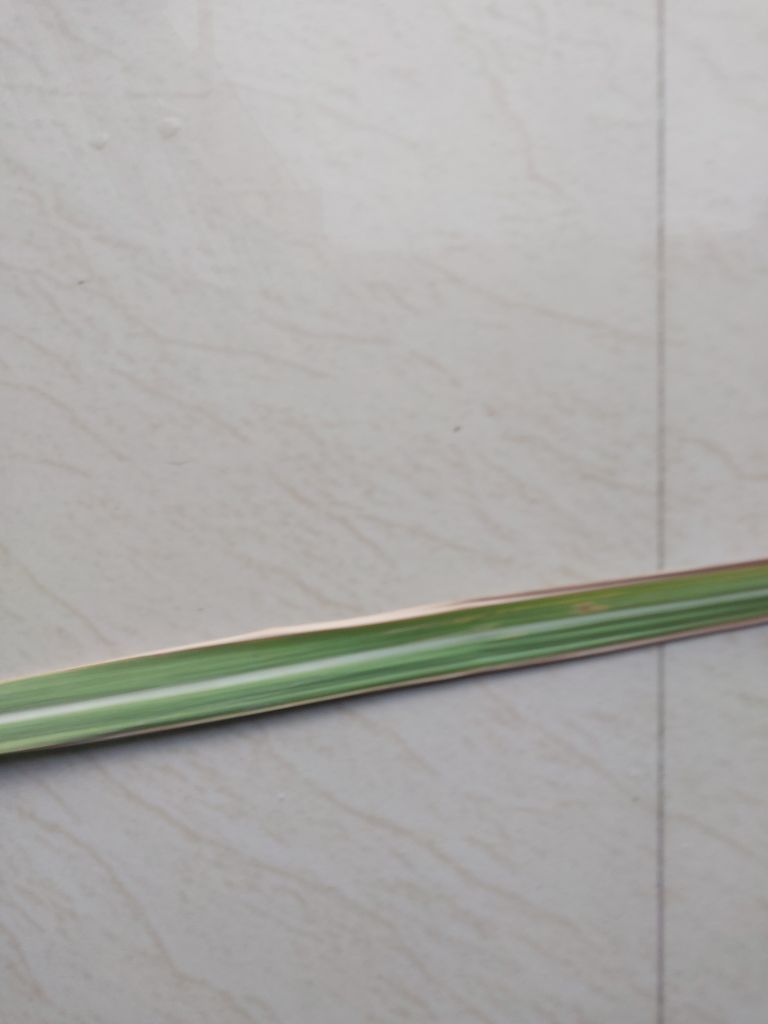
Label: BrownRust